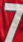
Number: 7